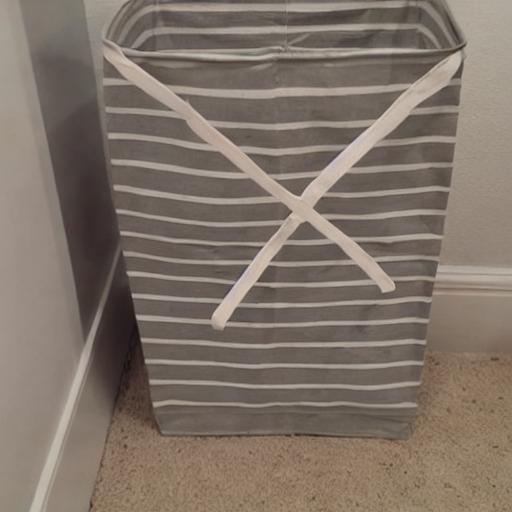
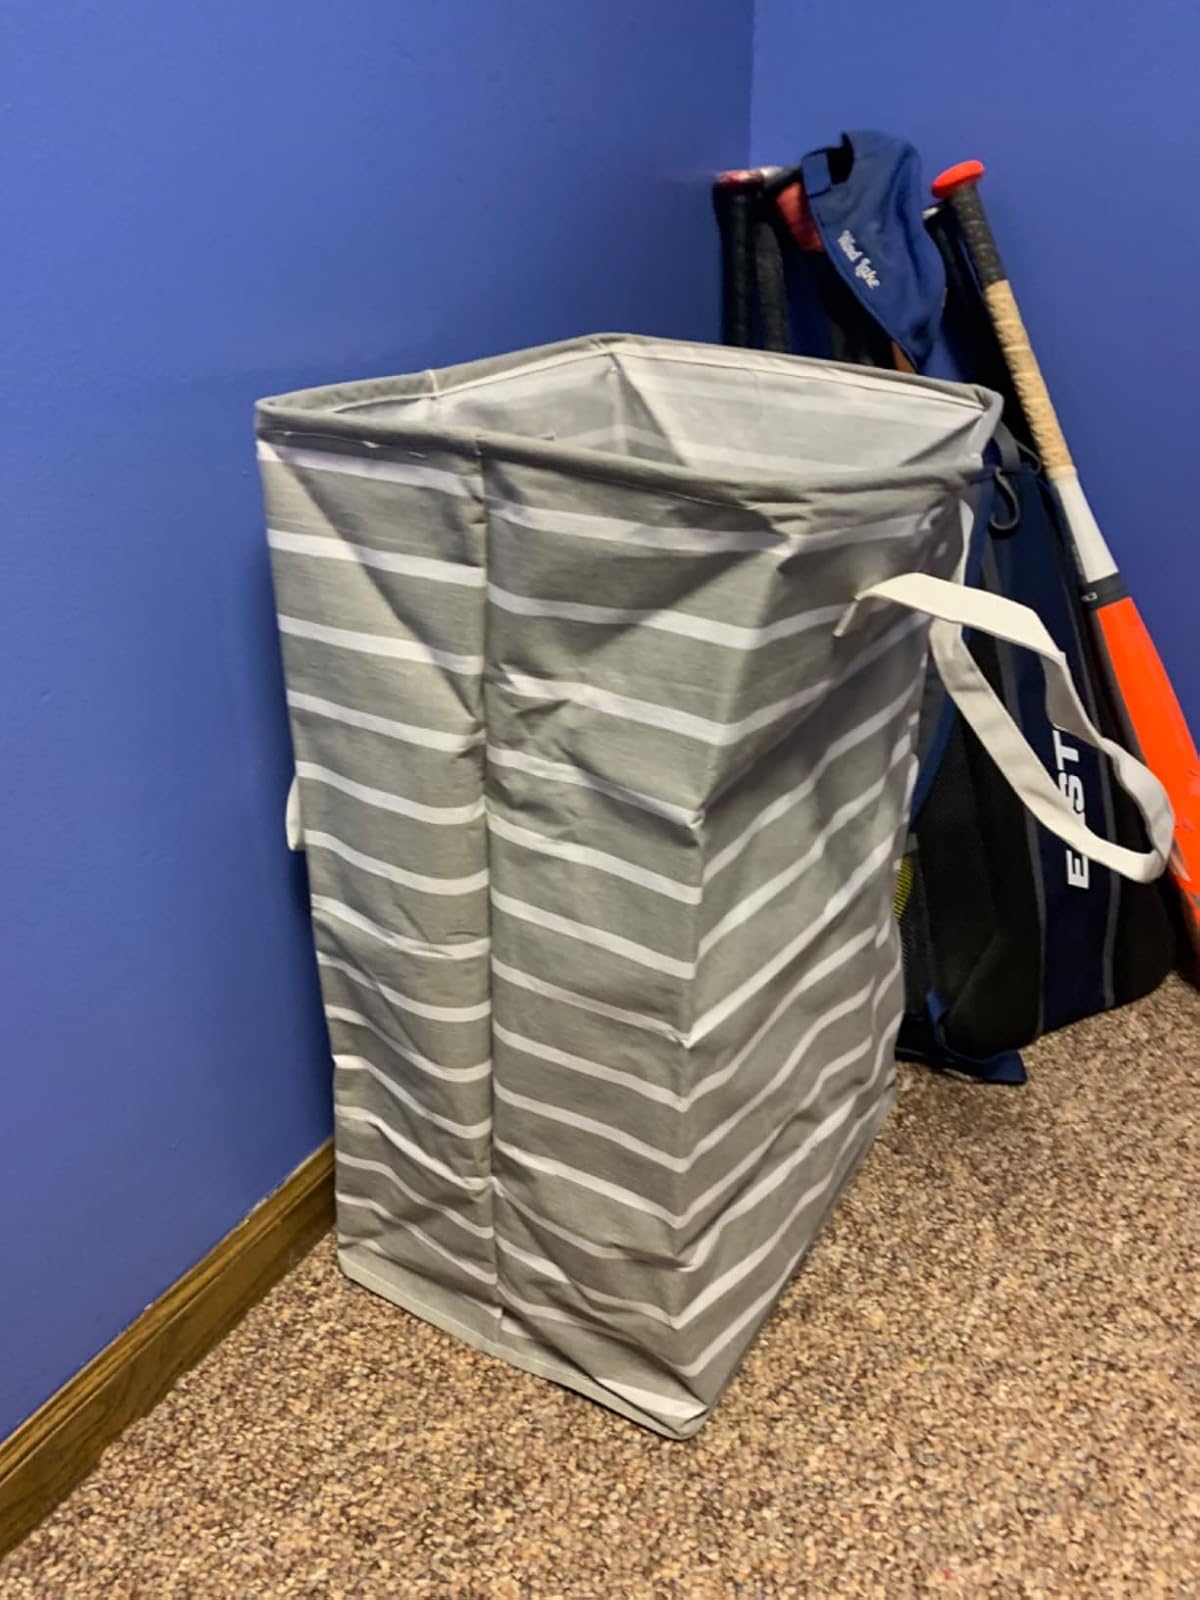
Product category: items_hamper
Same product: no